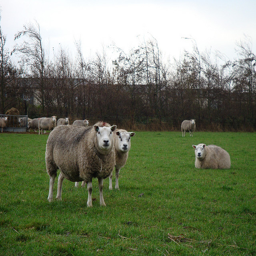
A bunch of sheep lounging in a grazing area.
Several sheep stand in a field while another one lies down.
A bunch of sheep sitting in the middle of a field.
One of the herd of sheep is lying in the grass near others.
a bunch of sheep that are standing in a field